Datta dynasty

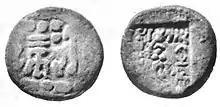
Coin of Ramadatta. Obv. Elephant facing. Rev. Standing figure with symbols.

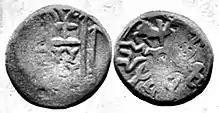
Coin of Sivadatta, minted in Almora. Obv: railing with symbol between the posts. Obv: Sivadatasa, uncertain central symbol, margin: deer and tree within railing.

The Datta dynasty is a dynasty of rulers who flourished in the northern India in the areas of Mathura and Ayodhya around the 1st century BCE – 1st century CE. They are named after the "-datta" ending of their name, and essentially only known through their coins. It is thought that they replaced the Deva dynasty, which had originated with the rise of Sunga Empire Pushyamitra, and that they were in turn replaced by the Mitra dynasty.